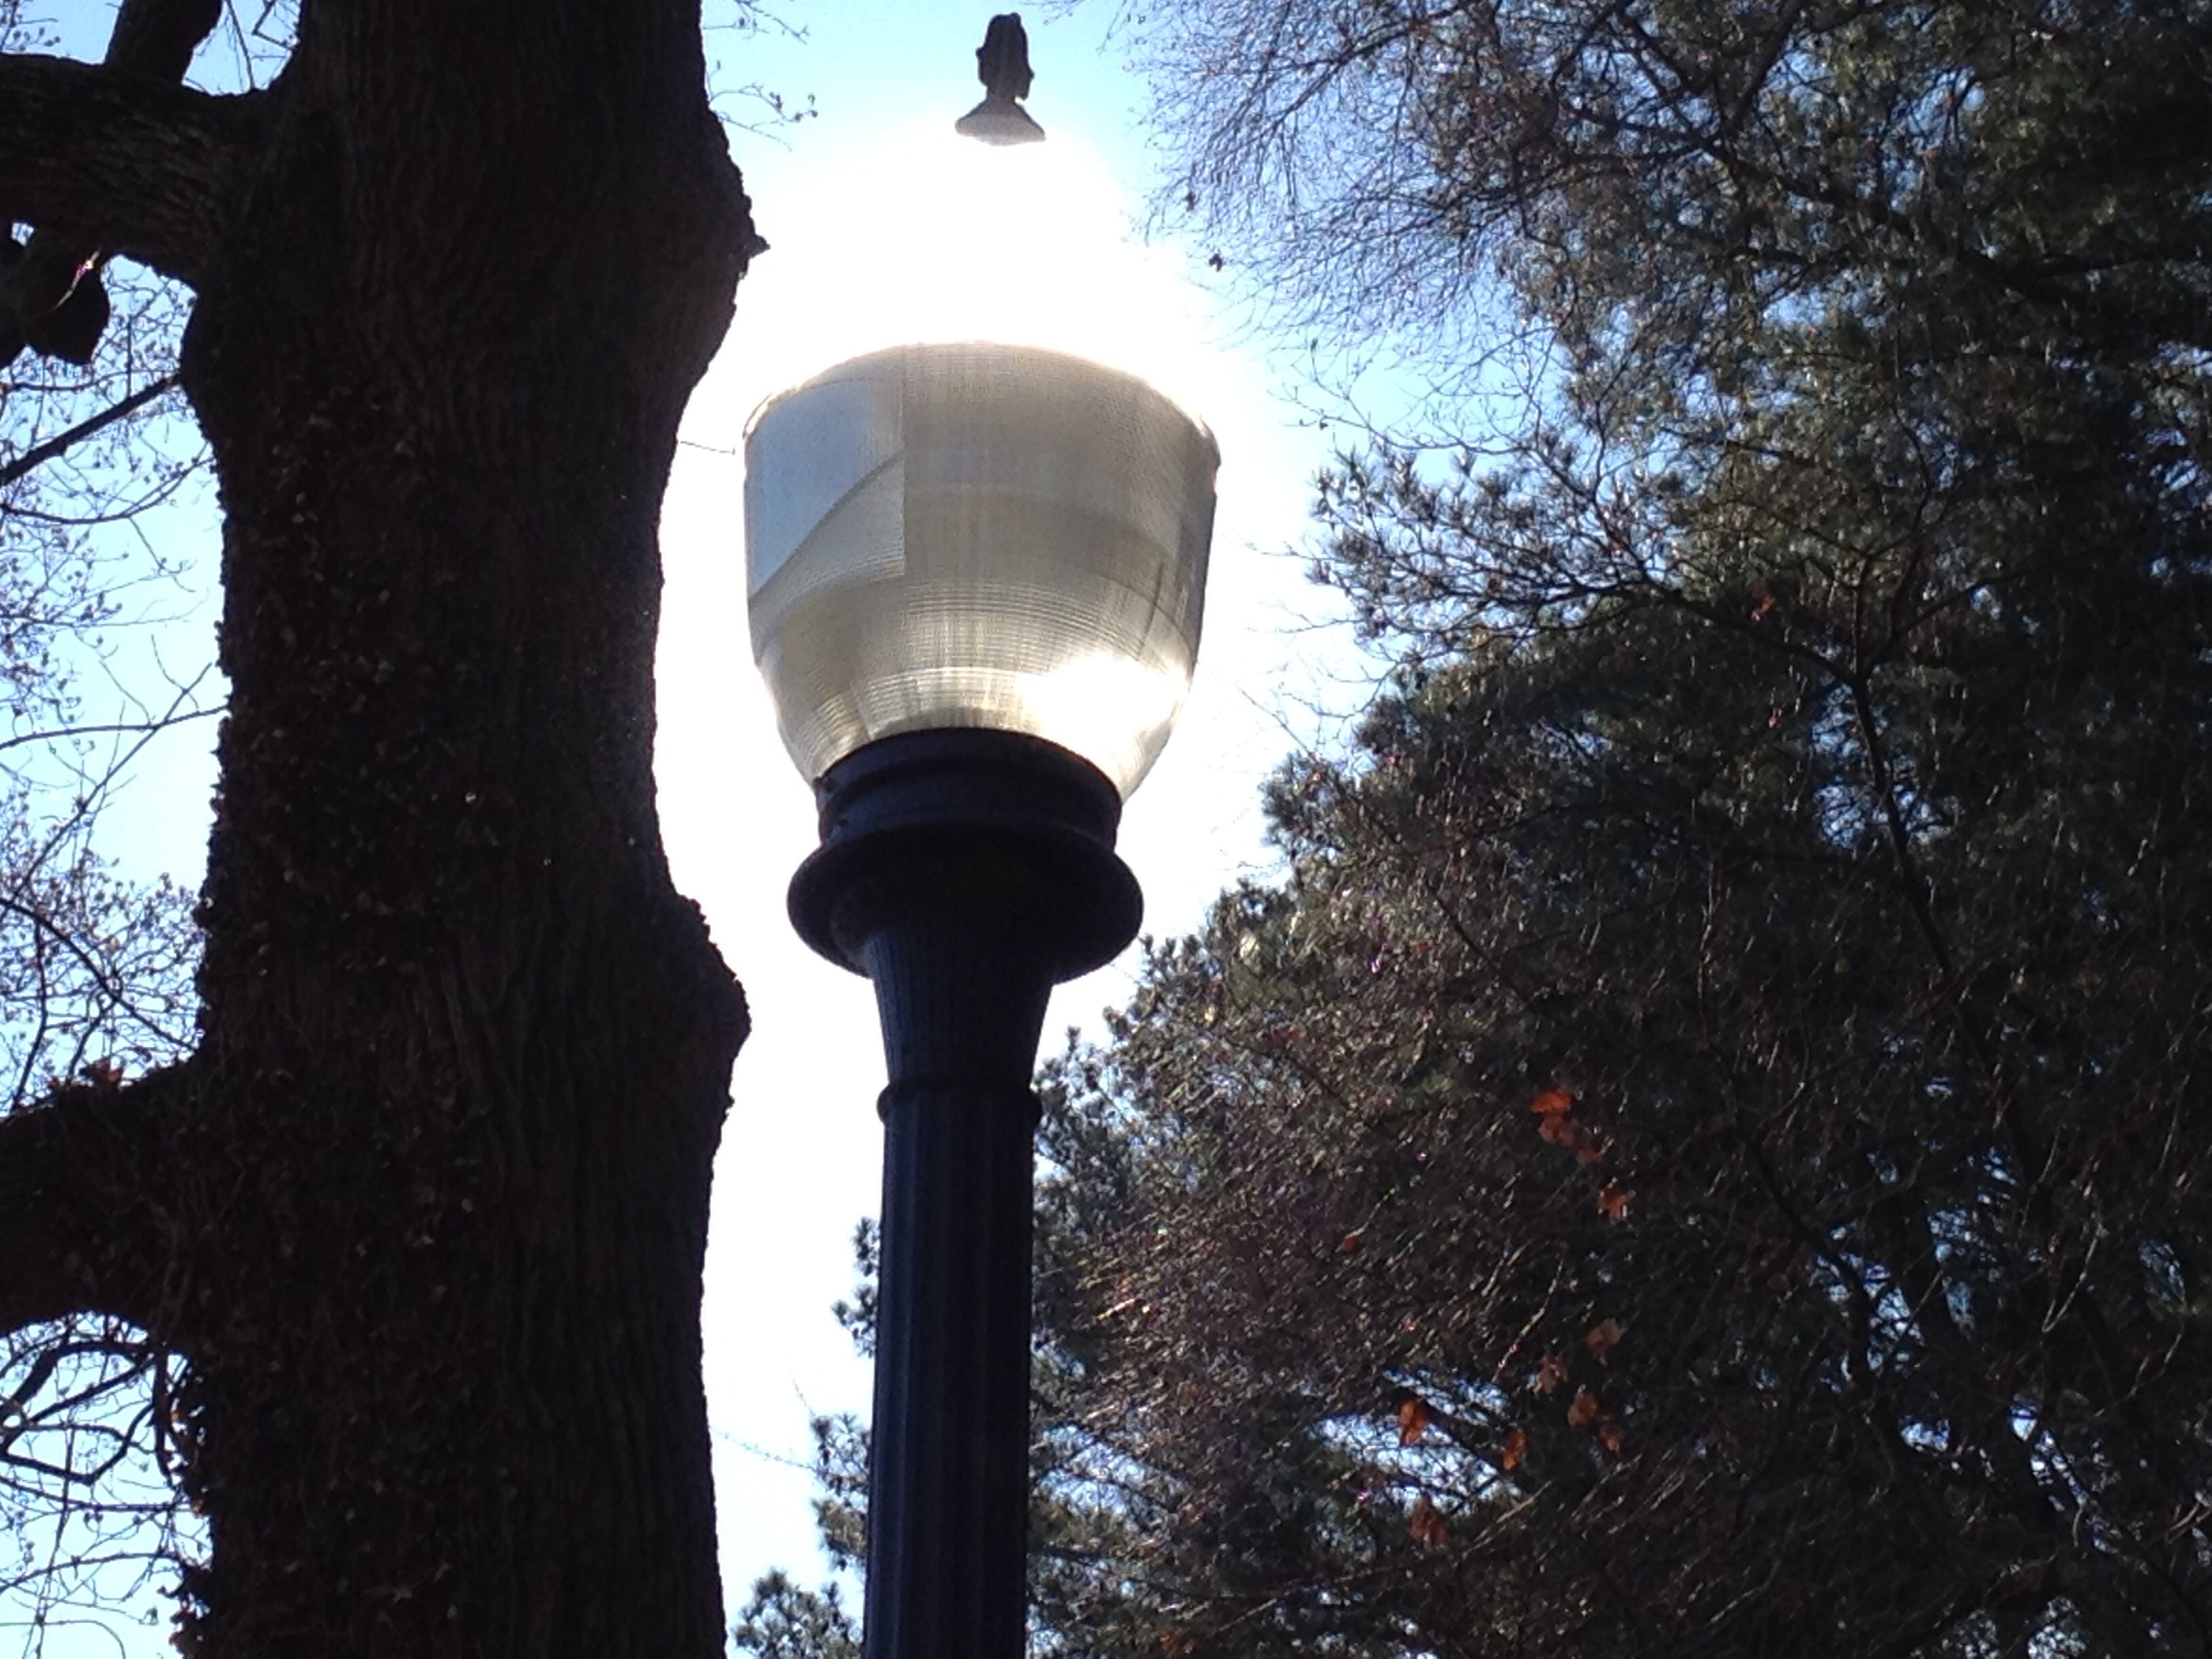
tree, snow, light, night, tower, street light, lighting, light fixture, dailycreate, tdc24